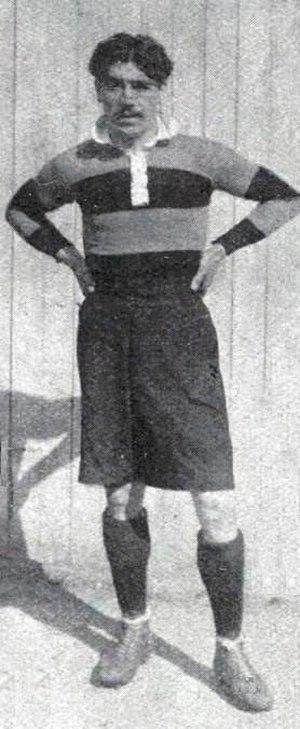
Maurice Leuvielle en 1910 (capitaine du Stade bordelais vice-champion de France).
Maurice Leuvielle est un joueur français de rugby à XV, né le 28 juin 1881 à Saint-Loubès, décédé le 14 décembre 1959 à Ambarès-et-Lagrave. Mesurant 1 m 73 pour 79 kg, il a joué au poste de trois quarts aile, puis de troisième ligne aile au Stade bordelais, ainsi qu'en sélection nationale.